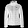
Label: Coat